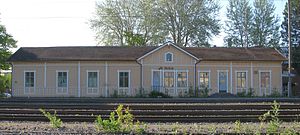
Nokia (by)
Nokia er en bykommune i landskabet Birkaland i det vestlige Finland. Kommunen og landskabet hører under Vest og Indre Finlands regionsforvaltning. I 1998-2008 hørte byen til Vestfinlands len.